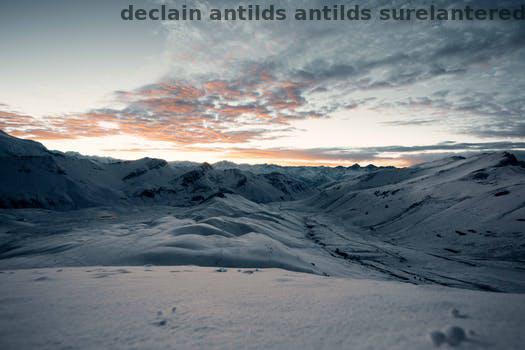
Label: Watermark